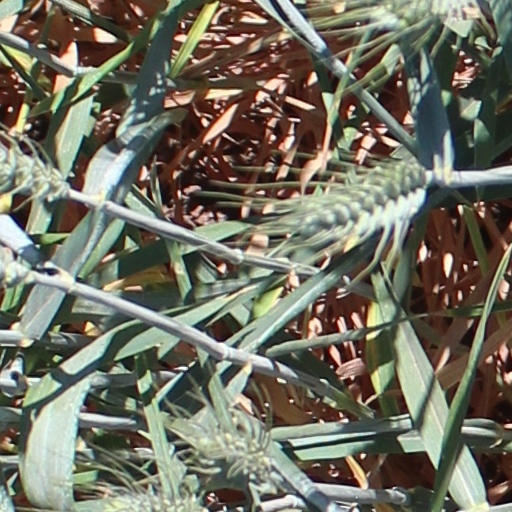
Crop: wheat